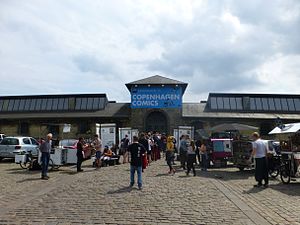
Copenhagen Comics
Øksnehallen ved Copenhagen Comics 2015.
Copenhagen Comics er en dansk tegneseriefestival, som er blevet afholdt i København hvert andet år siden 2004, de første fire gange under navnet Komiks.dk. Festivalen arrangeres af en forening med samme navn. I forbindelse med festivalen uddeles Pingprisen. Tidligere var der særlige Komiks.dk-priser, men de blev i 2012 afskaffet i forbindelse med relanceringen af Pingprisen.